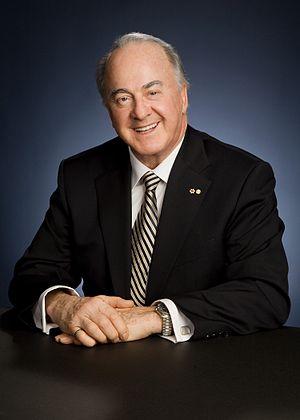
Jean-Guy Paquet
Jean-Guy Paquet, né le 5 janvier 1938 à Montmagny, est un scientifique et homme d'affaires québécois. Il a notamment été recteur de l'Université Laval, président de La Laurentienne Vie inc. et PDG de l'Institut national d'optique.